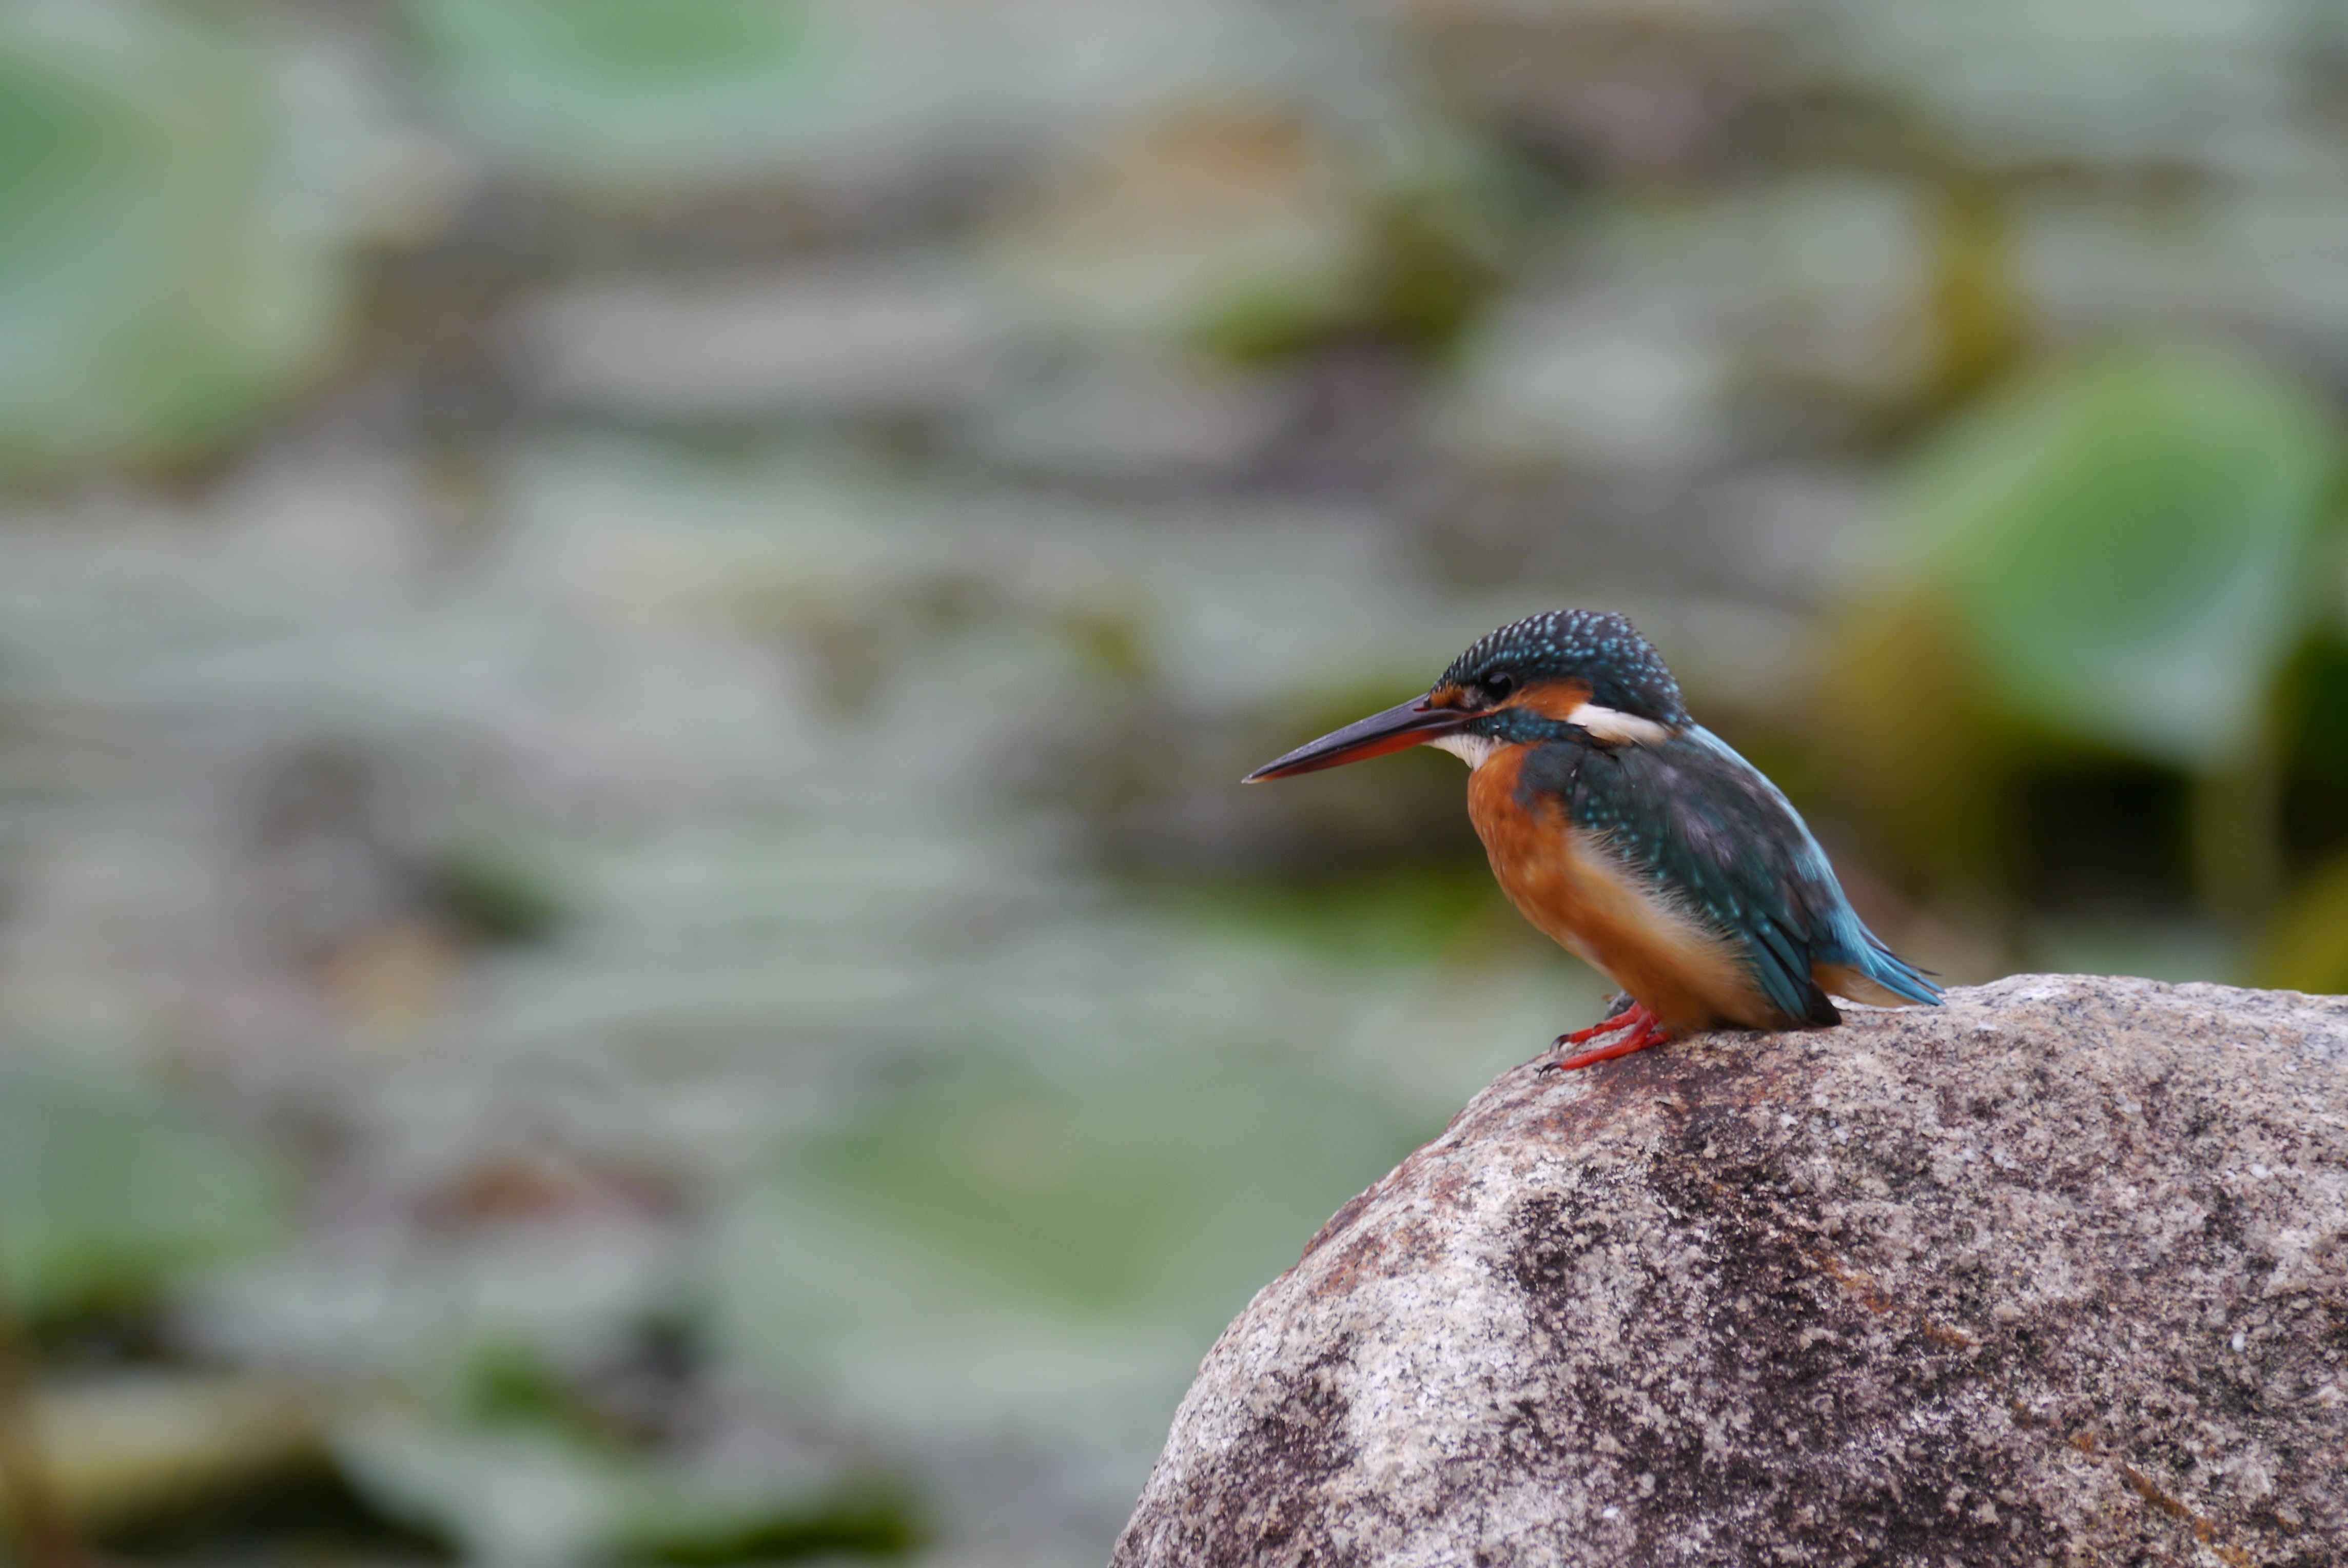
nature, rock, bird, animal, wildlife, green, beak, macro, fauna, close up, vertebrate, old world flycatcher, animal photography, perching bird